344th Fighter Squadron

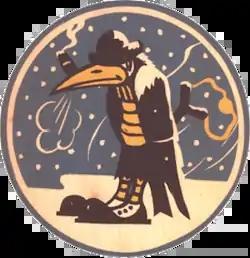
Alternate squadron emblem

The 344th Fighter Squadron is an inactive United States Air Force unit. Its last assignment was with 343d Fighter Group stationed at Shemya Army Airfield, Alaska Territory.